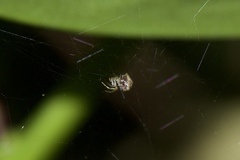
Species: Parasteatoda_tepidariorum